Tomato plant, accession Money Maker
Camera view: tilt-top (135 deg); turntable rotation: 60 degrees
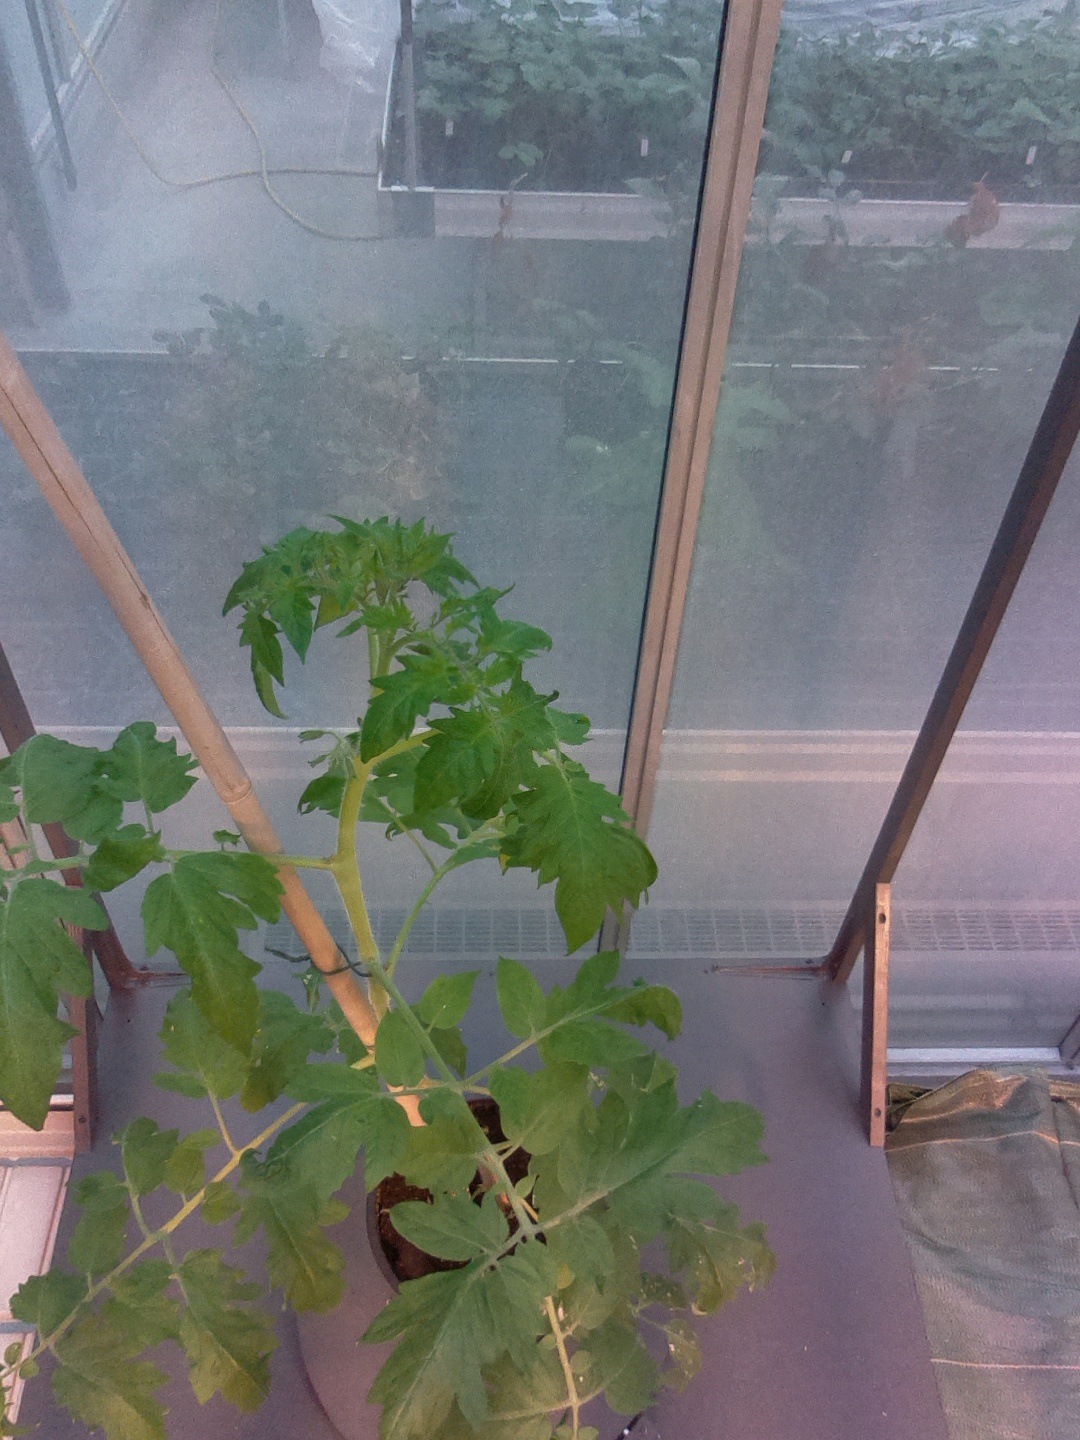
BBCH growth stage 60: First flowers open